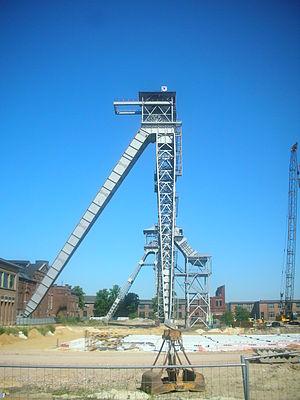
Winterslag est une partie de la commune de Genk, dans la Province de Limbourg en Belgique. Le bourg s'est développé autour de son charbonnage.